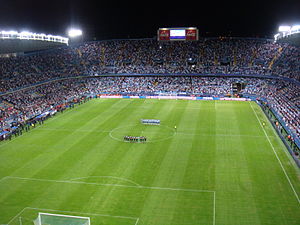
La Rosaleda
La Rosaleda
Estadio La Rosaleda er et fodboldstadion i Málaga i spanske provins Andalusien, der er hjemmebane for La Liga-klubben Málaga CF. Stadionet har plads til 28.963 tilskuere, og alle pladser er siddepladser.